Stover Canal

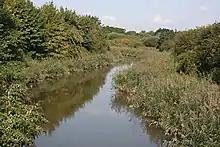
The canal seen from the bridge on the Newton Abbot to Kingsteignton road

In the late 1980s, parts of the towpath were incorporated into the Templer Way historical trail, created by Teignbridge District Council, who were by then owners of Jetty Marsh Lock and Ventiford Basin. The rest of the canal was owned by Railtrack. In early 1999, the West Country Branch of the Inland Waterways Association and the Newton Abbot Fishing Association approached Teignbridge District Council to suggest that they negotiate with Railtrack to obtain the rest of the canal. Plans for a local canal society came out of these talks, and the Stover Canal Society was formed in February 1999.